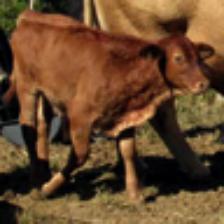
Label: NonHuman